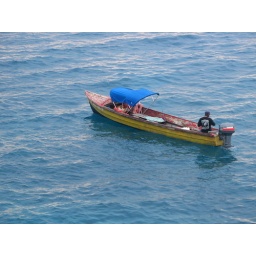
Ricks - boat in water